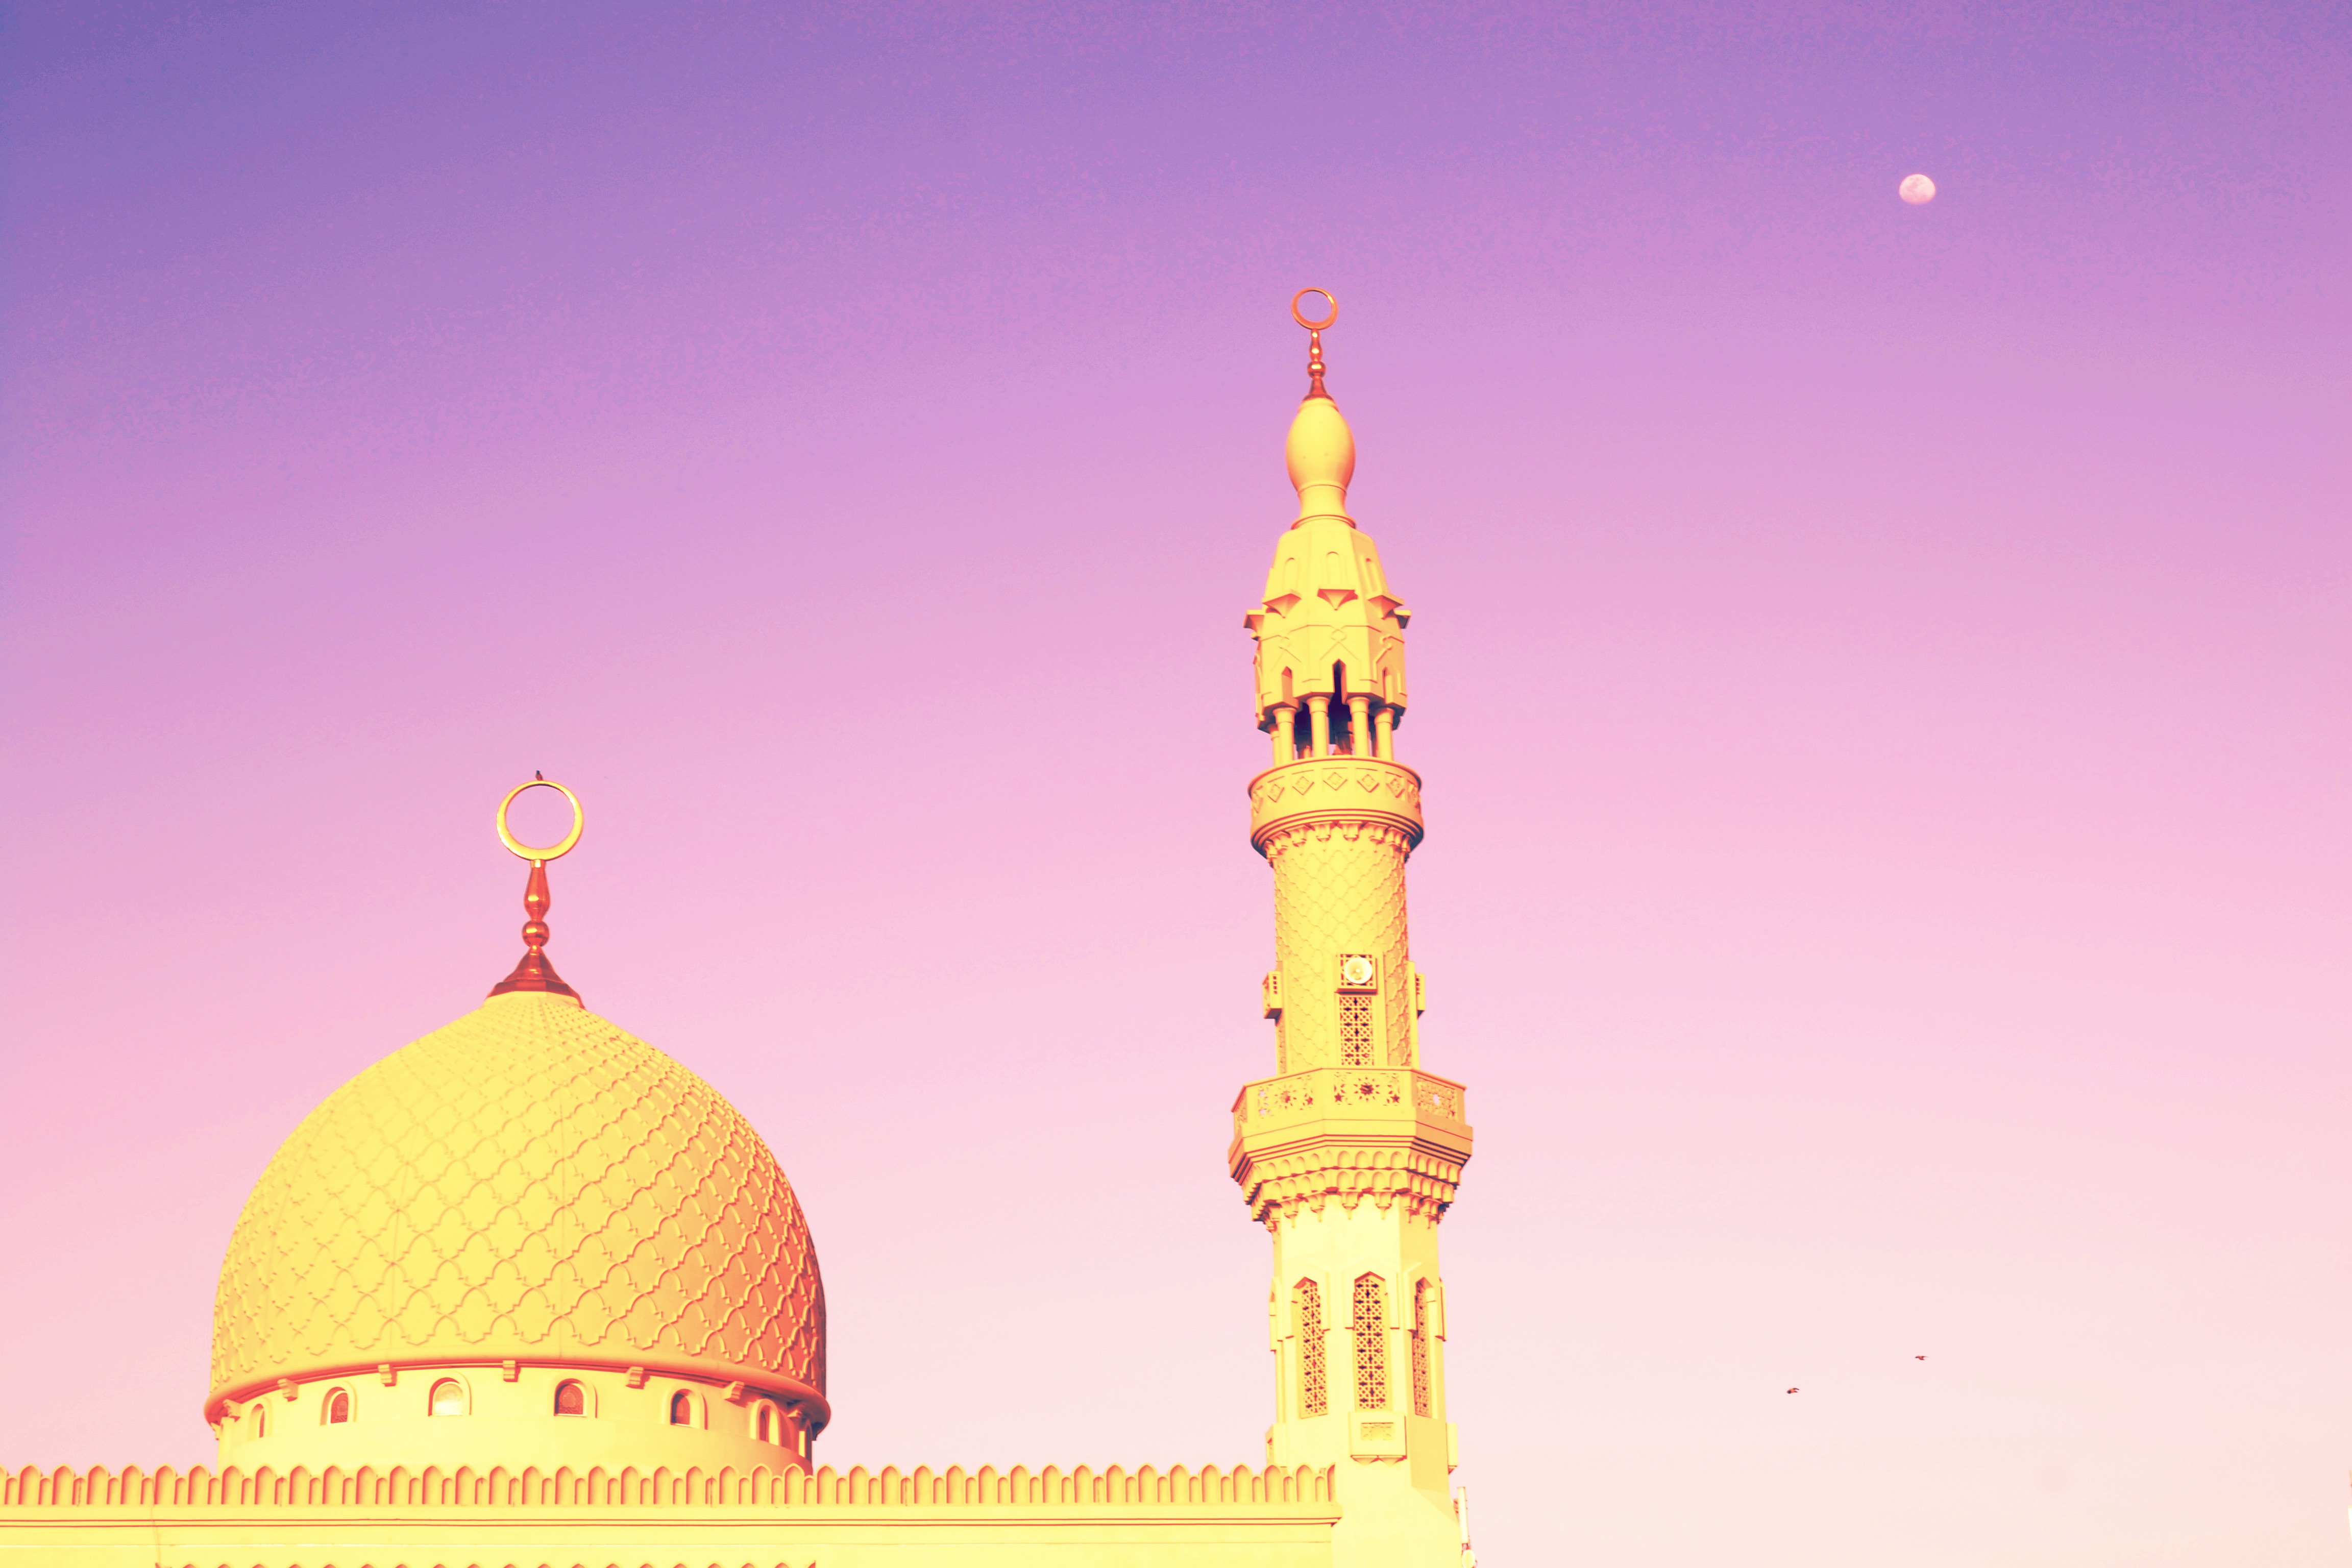
tower, place of worship, illustration, mosque